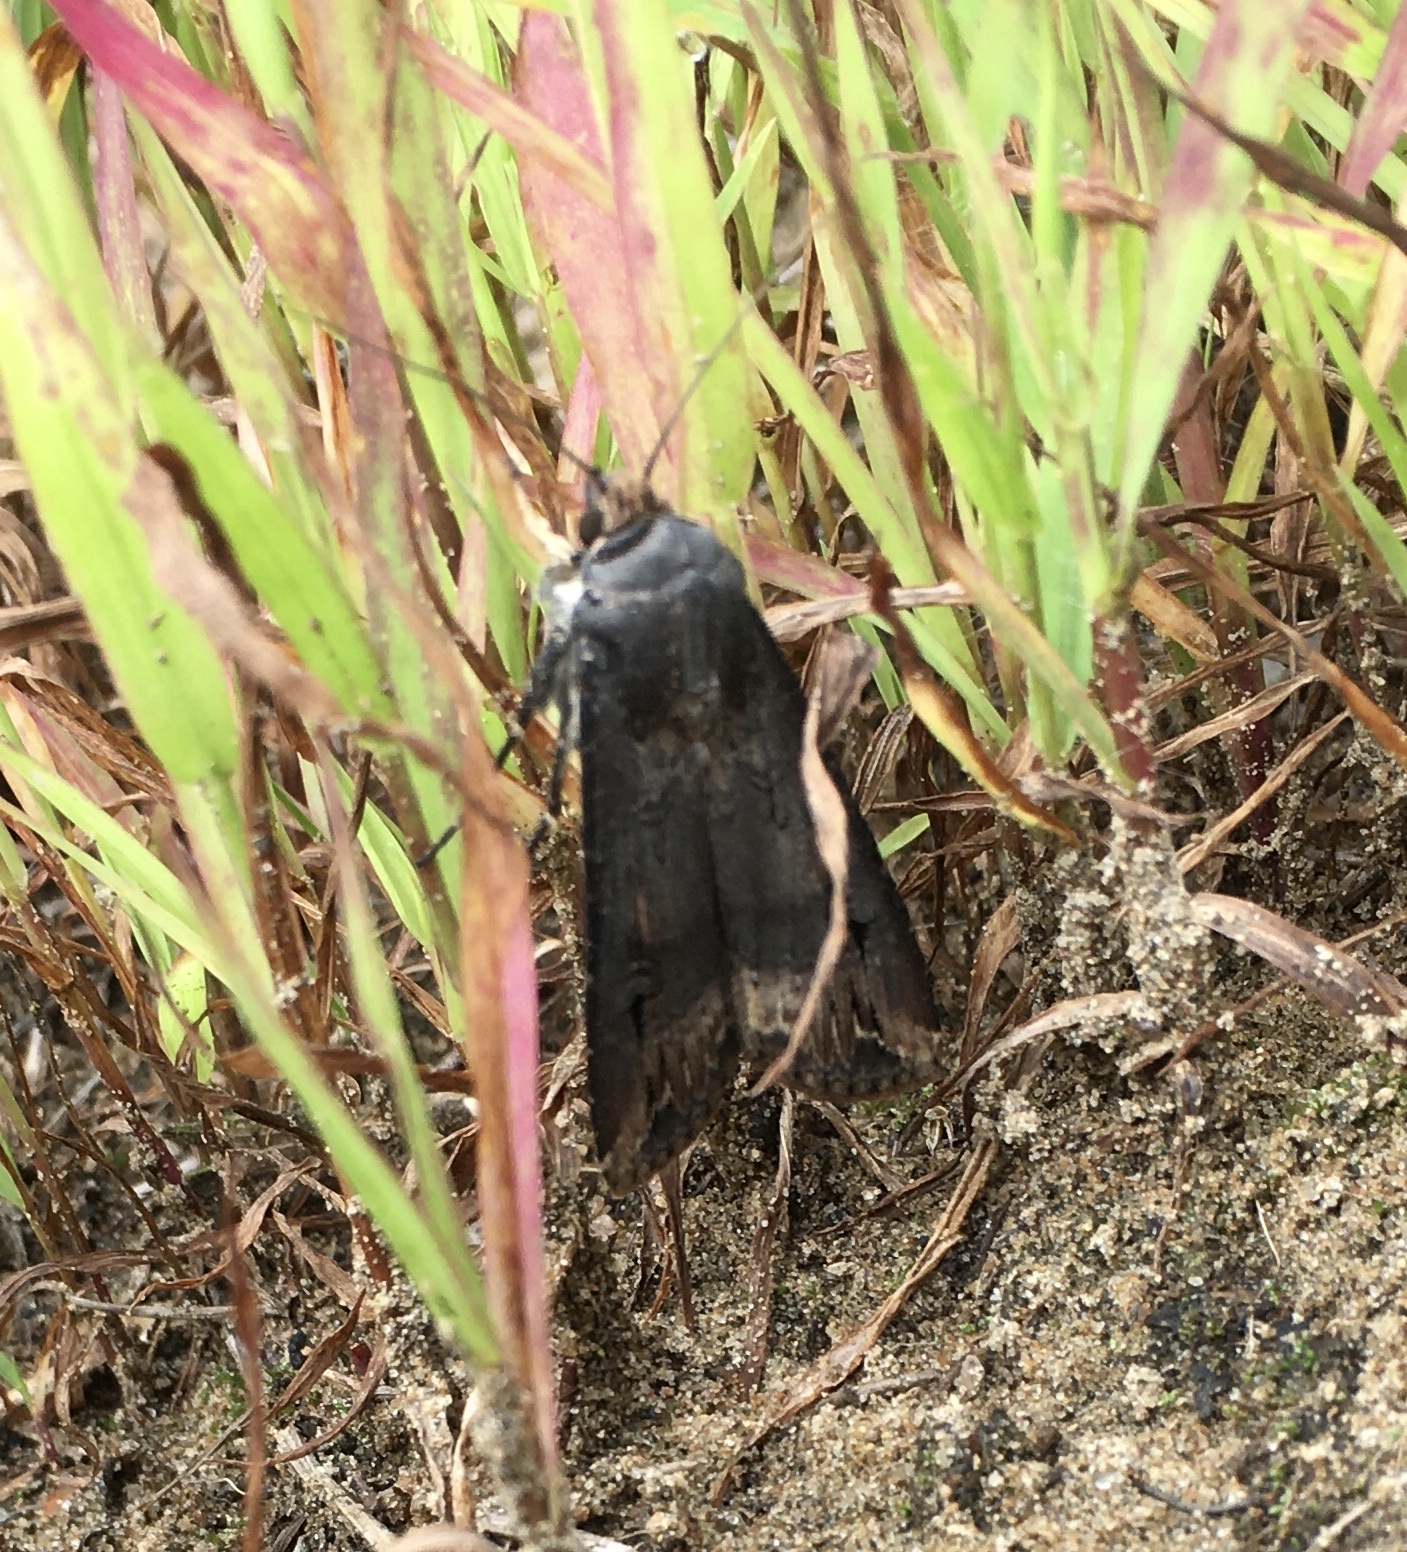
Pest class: cutworms